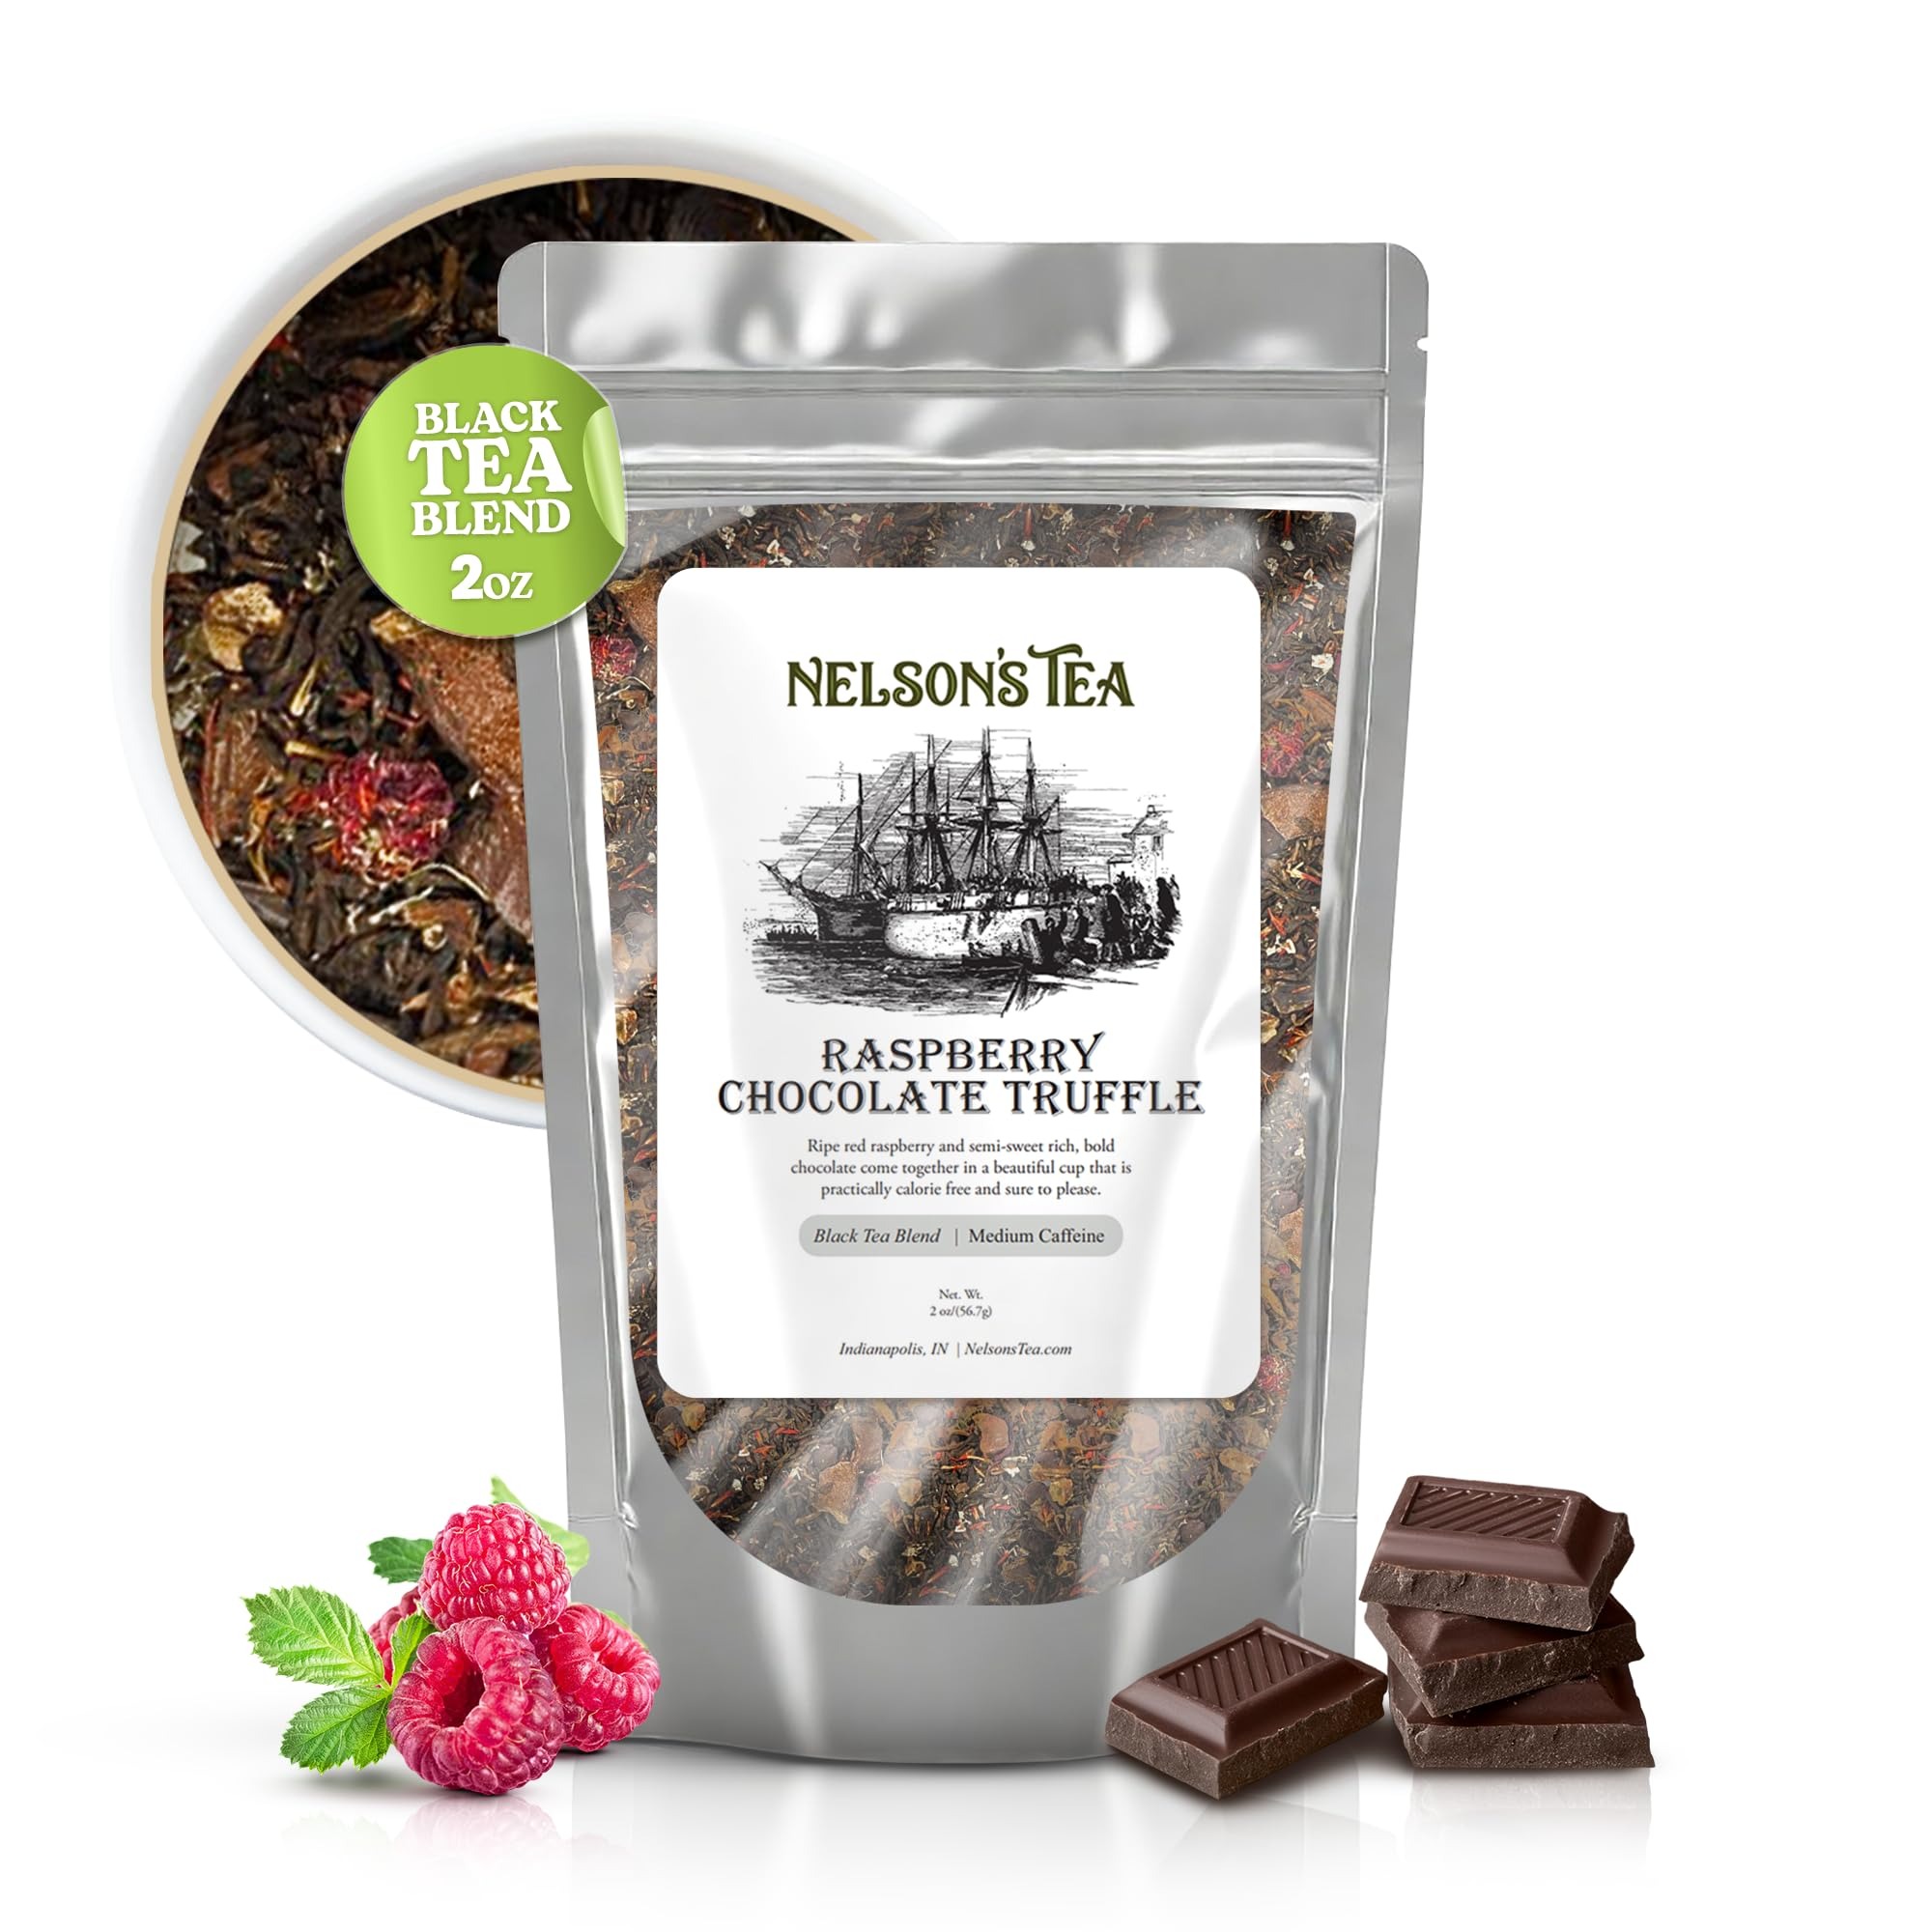
Item Name: Nelson's Tea Raspberry Chocolate Truffle - Loose Leaf Black Tea with Raspberry Leaf, Rooibos, Truffle Essence, Carob Beans, Hibiscus & Chocolate Chips, Infused with Natural Flavors - 2 oz.
Bullet Point 1: EXQUISITE CHOCOLATE AND RASPBERRY HARMONY: Nelson's Tea elevates the tea experience with its Raspberry Chocolate Truffle blend, combining chocolate tea loose leaf with raspberry loose leaf for a harmonious, full-bodied flavor. Each sip unveils the intricate layers of semi-sweet chocolate and ripe red raspberries, creating a luxurious tea journey.
Bullet Point 2: ELEGANT INDULGENCE: Delight in the refined flavors of truffle tea, complemented by carob beans, hibiscus, raspberry leaf, and chocolate chips. This carefully curated blend caters to those who appreciate a polished and smooth taste experience. Crafted to fulfill your cravings for a lavish taste without affecting your lifestyle preferences, each sip turns into a festivity of sophisticated flavors and mindful enjoyment.
Bullet Point 3: SUPPORT WOMAN-OWNED BUSINESS: By choosing this product, you are not only treating yourself to a remarkable experience but also supporting a woman-owned business. The dedication and passion of the visionary entrepreneur behind this brand shine through in every aspect of this. Your support directly contributes to empowering female entrepreneurs, fostering a more inclusive and vibrant business landscape, and empower a dream nurtured with love.
Bullet Point 4: EXPERTLY CRAFTED IN USA: Rest assured that every batch of this is crafted and packaged with great care in Indianapolis, IN USA. From sourcing the finest ingredients to handcrafting each batch, we ensure that every aspect of our production reflects our commitment to excellence. Experience the taste of authenticity and the pride of supporting locally made products. The meticulous attention to detail ensures that you receive a product of unparalleled quality and freshness.
Bullet Point 5: EMBRACE THE TEA RITUAL: Beyond its delightful taste, this embodies the essence of what brings it to people. It is a catalyst for connection, creating cherished moments of togetherness and shared experiences. It provides a comforting refuge, allowing you to unwind and find solace in the ritual of brewing and savoring. With this, you embark on a sensory journey that combines the pleasure of unique flavors with the profound rejuvenation that only this can provide.
Product Description: Enjoy the elegance of a chocolate and raspberry tea blend, skillfully combining the depth of truffle tea with the freshness of raspberry leaf. This premium concoction, crafted from Pu'erh leaves, is enhanced with chocolate rooibos, raspberry leaf, carob beans, and hibiscus, offering a complex flavor profile. Each cup is further beautified with safflower petals and enriched by chocolate chips and dried raspberries for a delightful sensory experience. Steep 1-2 teaspoons in 8 oz. of water at 195°F for 2-3 minutes for a perfect cup, or prepare as an iced tea for a refreshing twist. This tea finds the perfect balance between semi-sweet chocolate and the zest of raspberry, turning each sip into an indulgent escape.
Value: 2.0
Unit: Ounce

Price: 11.95